European theatre of World War II

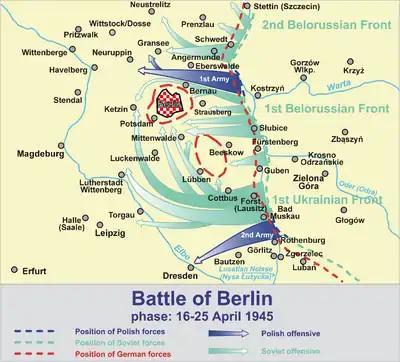

Meanwhile, Germany wanted to capture Stalingrad to cut the Soviet's transportation hub with southern Russia, which would let the Germans take the Caucasus region and its oil fields. It would also be a symbolic victory to capture the city that included Joseph Stalin's name. On 5 April 1942, Hitler confirmed Case Blue, which planned to destroy the Soviet forces in the south, and then afterwards, go north to take Moscow or finish taking the Caucasus. On 28 June, Fedor von Bock's Army Group South began the operation. On 9 July, Hitler amended Operation Blue to involve the taking of Stalingrad and the Caucasus at the same time. Army Group South would be split into Army Group A, led south by Wilhelm List, and Army Group B, led to Stalingrad by Bock. Days later, Bock was replaced by Maximilian von Weichs. The Soviets had faced encirclement until Army Group B split, allowing them to retreat eastwards.